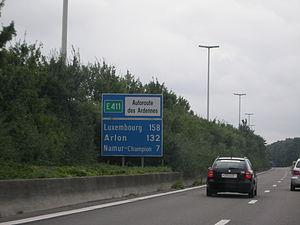
Autoroute E411
L'autoroute belge A4, surnommée Autoroute de l’Ardenne, est une autoroute qui relie Bruxelles au Grand-Duché de Luxembourg. Partant de Bruxelles, elle longe Wavre, Namur, Dinant, Libramont-Chevigny et Arlon. Elle traverse donc les provinces du Brabant flamand, du Brabant wallon, de Namur et de Luxembourg.